Civil Aid Service

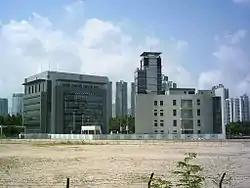
CAS Headquarters

The Civil Aid Service (CAS) is a civil organisation that assists in a variety of auxiliary emergency roles, including search and rescue operations in Hong Kong. CAS is funded by the Hong Kong Government and its members wear uniforms.